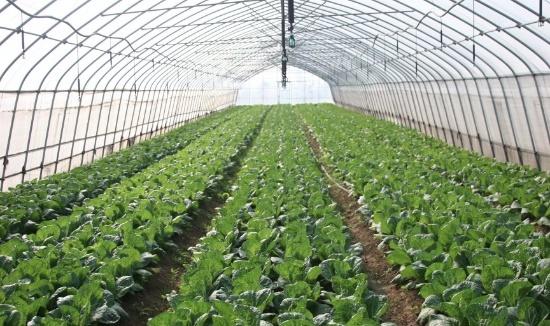
Hii ni shamba la mboga likiwa ndani ya chafu kubwa. Mimea imepangwa vizuri kwenye mistari mirefu. Inaonekana kama bustani ya kisasa ikitumia teknolojia ya chafu kulinda mazao ya kuongezea uzalishaji.